Whimple railway station

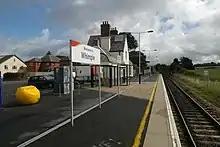
The station in 2006 looking east.

All services at Whimple are operated by South Western Railway using and DMUs.